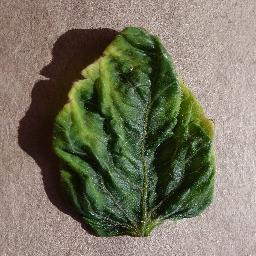
Label: Tomato___Tomato_Yellow_Leaf_Curl_Virus